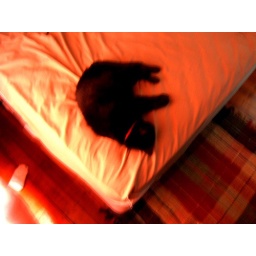
Noose in bed in red